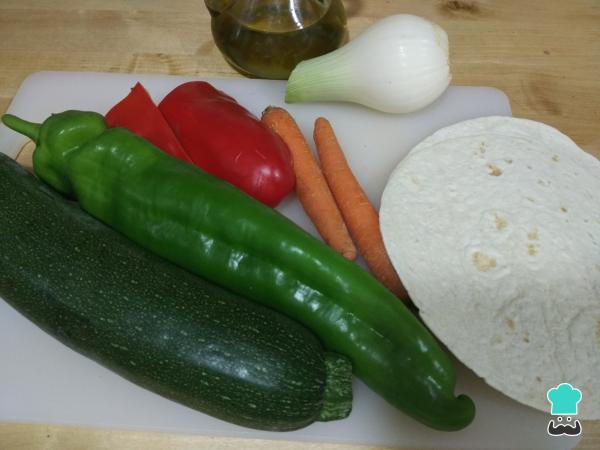
Reunimos todos los ingredientes para preparar el wrap vegetal de verduras asadas.